Racing Gears Advance

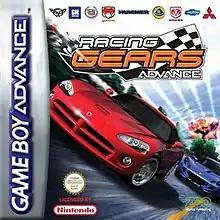
European box art

Racing Gears Advance is a combat racing game for the Game Boy Advance system released in 2004 and includes licensed vehicles from GM, Dodge, Mitsubishi and Lotus Cars.